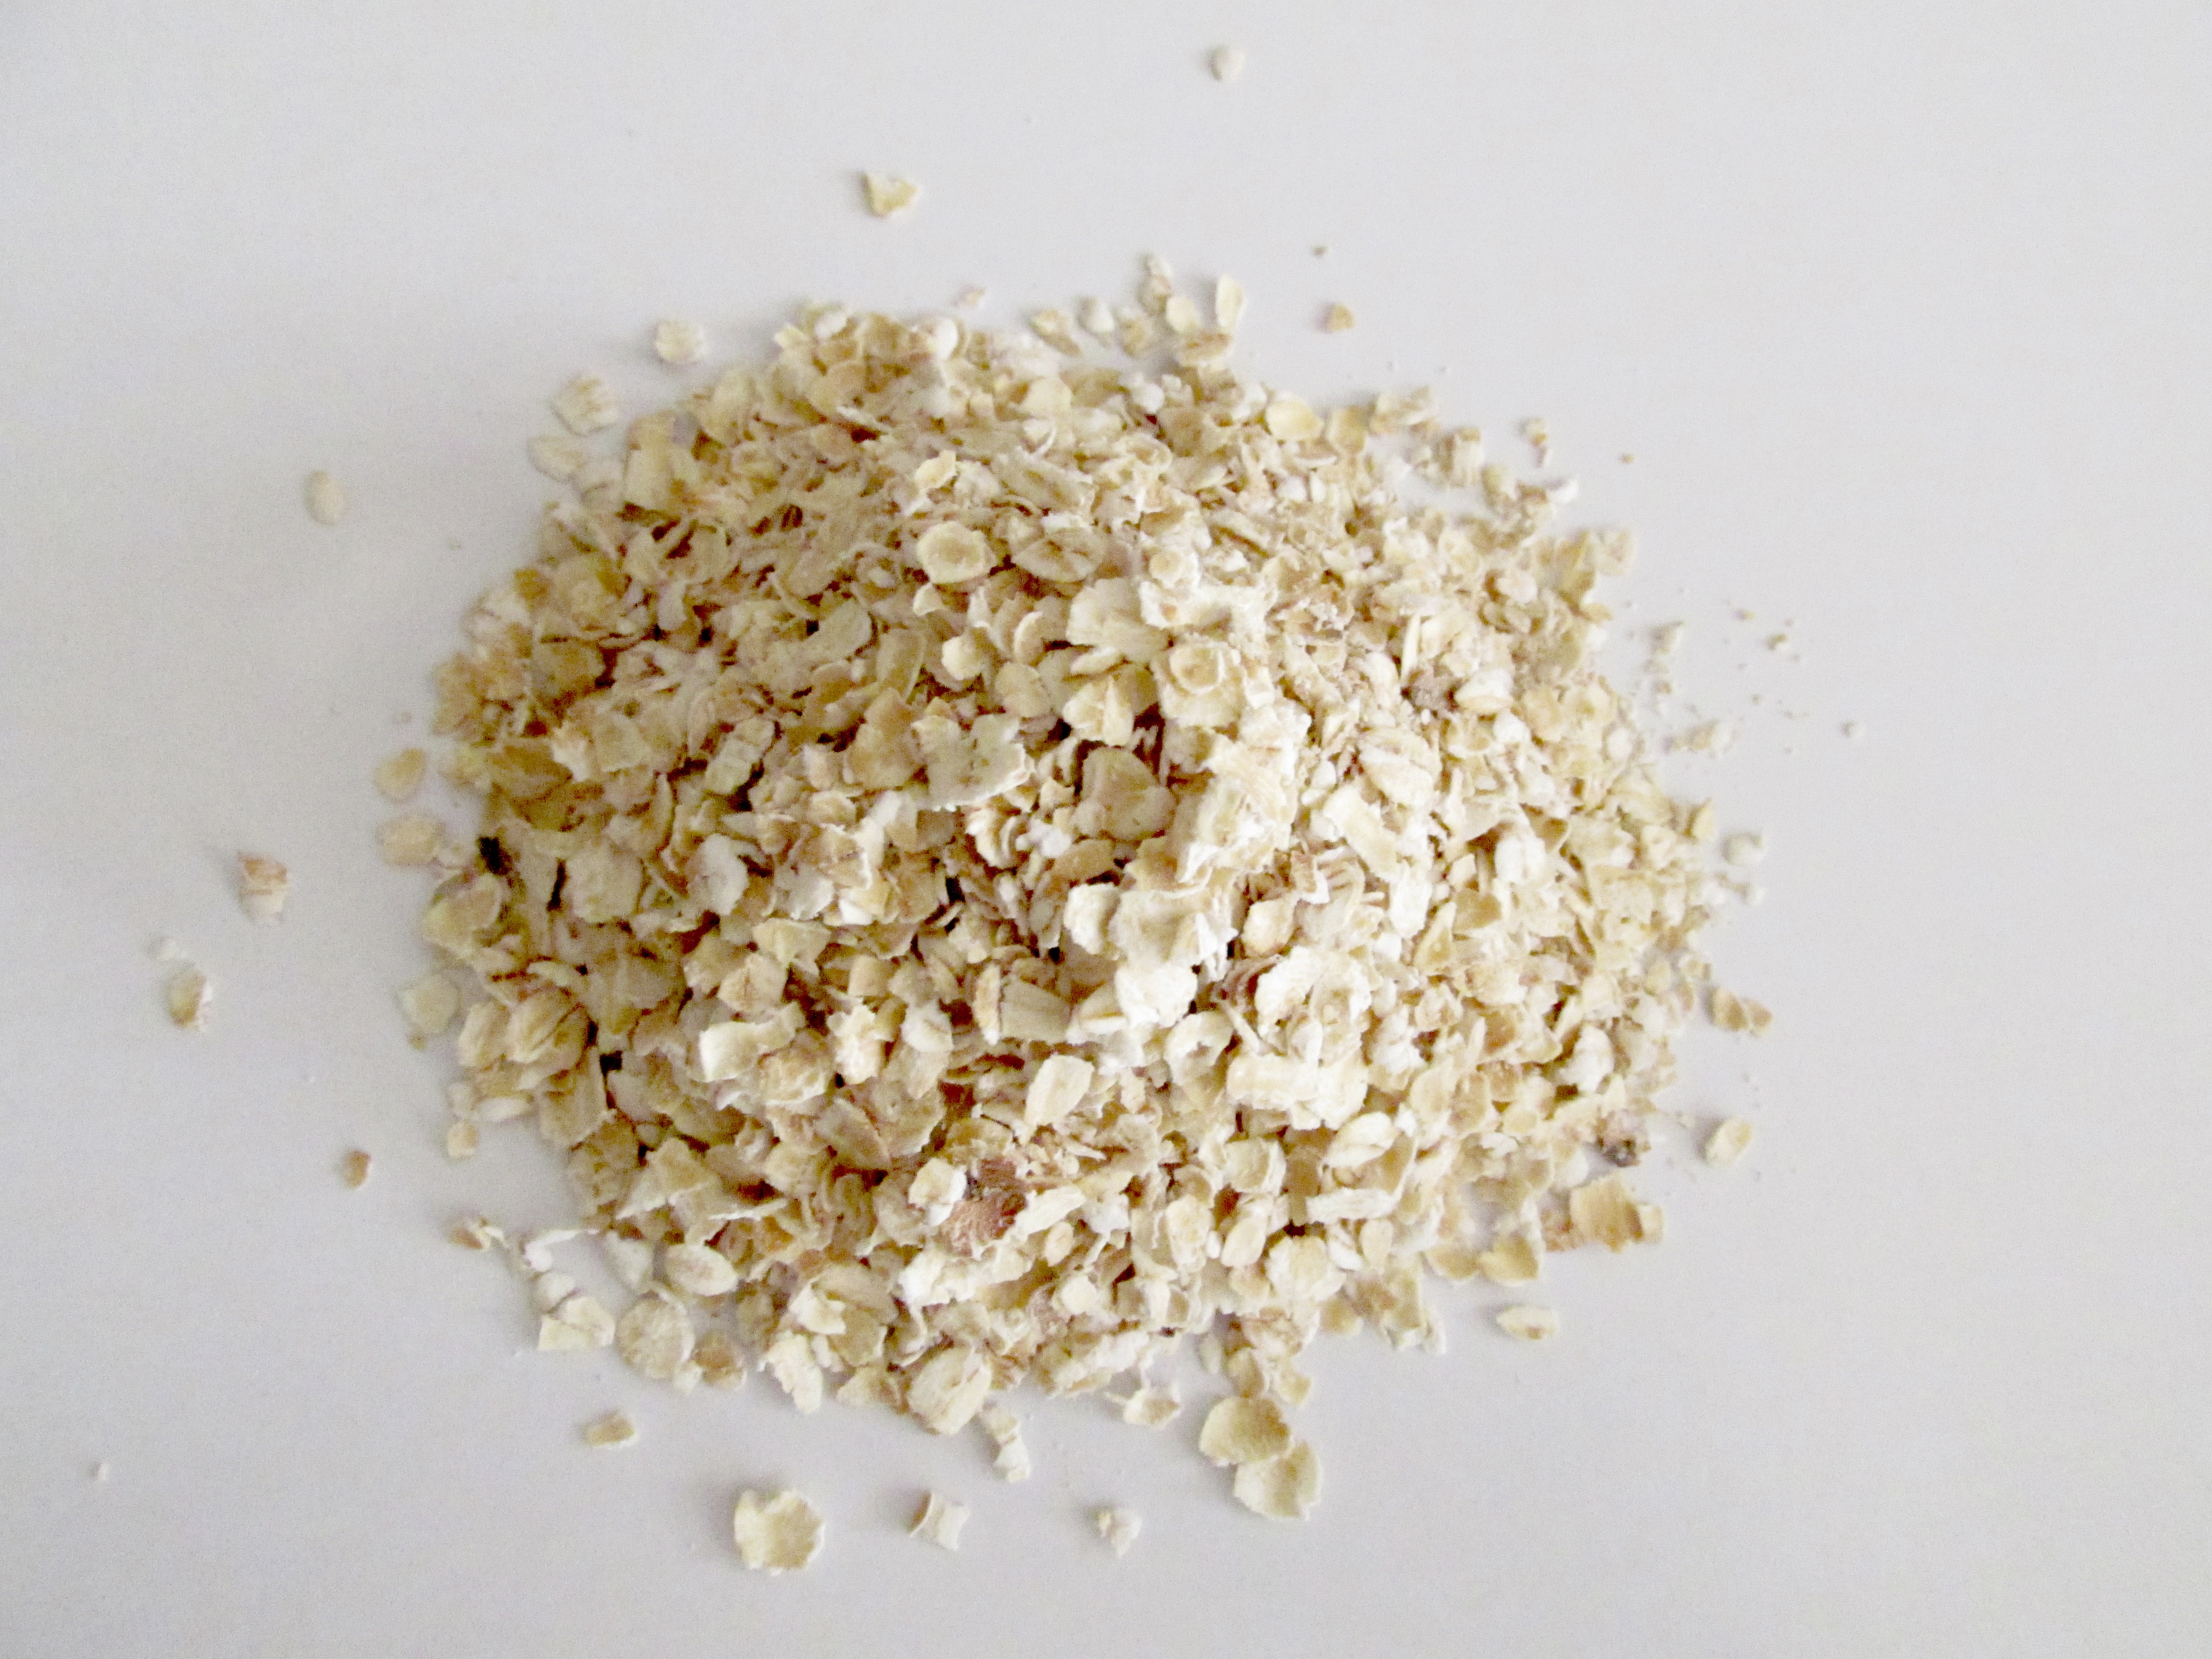
dish, meal, food, produce, crop, breakfast, healthy, cereal, coconut, oat, oats, tomorrow, grass family, snack food